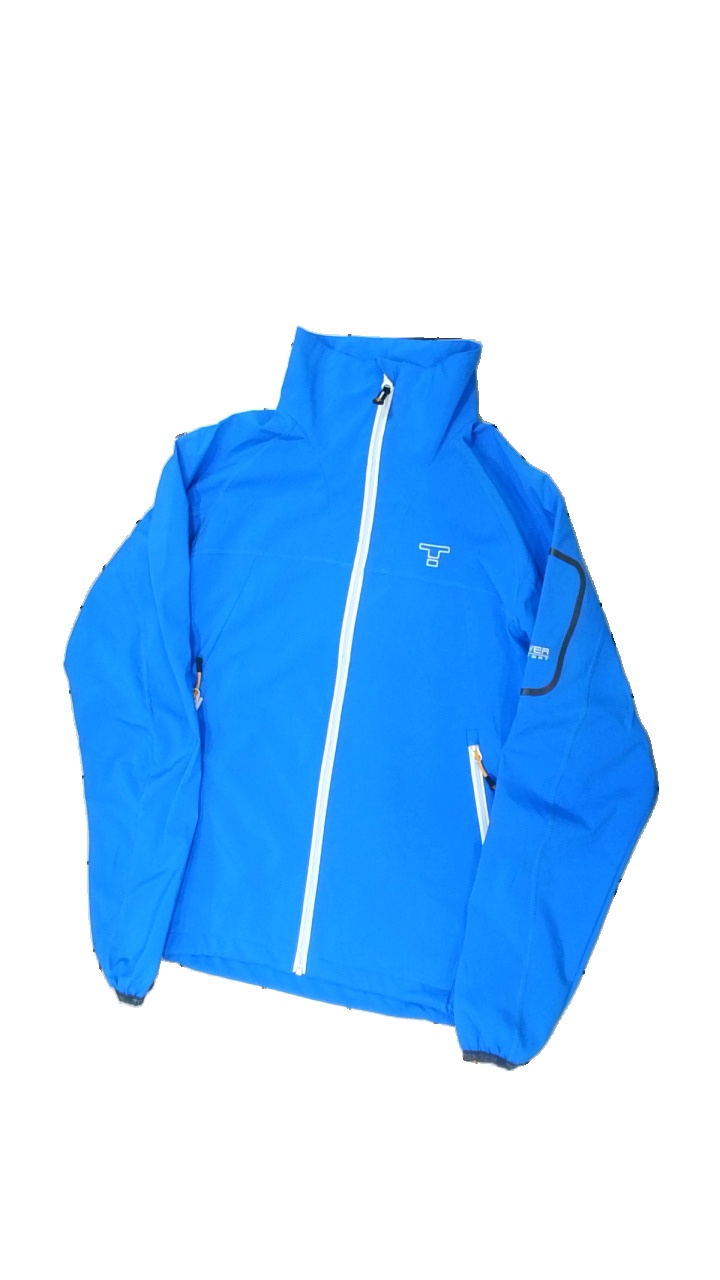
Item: Jacket (Ladies)
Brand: Tenson
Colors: Blue, White
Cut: Regular
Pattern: Other
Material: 73% polyester, 27% acrylic
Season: All
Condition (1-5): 3
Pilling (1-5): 5
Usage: Reuse
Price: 50-100